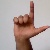
The image shows a hand gesture representing the letter 'L' in Indian Sign Language.